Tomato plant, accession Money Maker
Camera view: vertical (180 deg); turntable rotation: 30 degrees
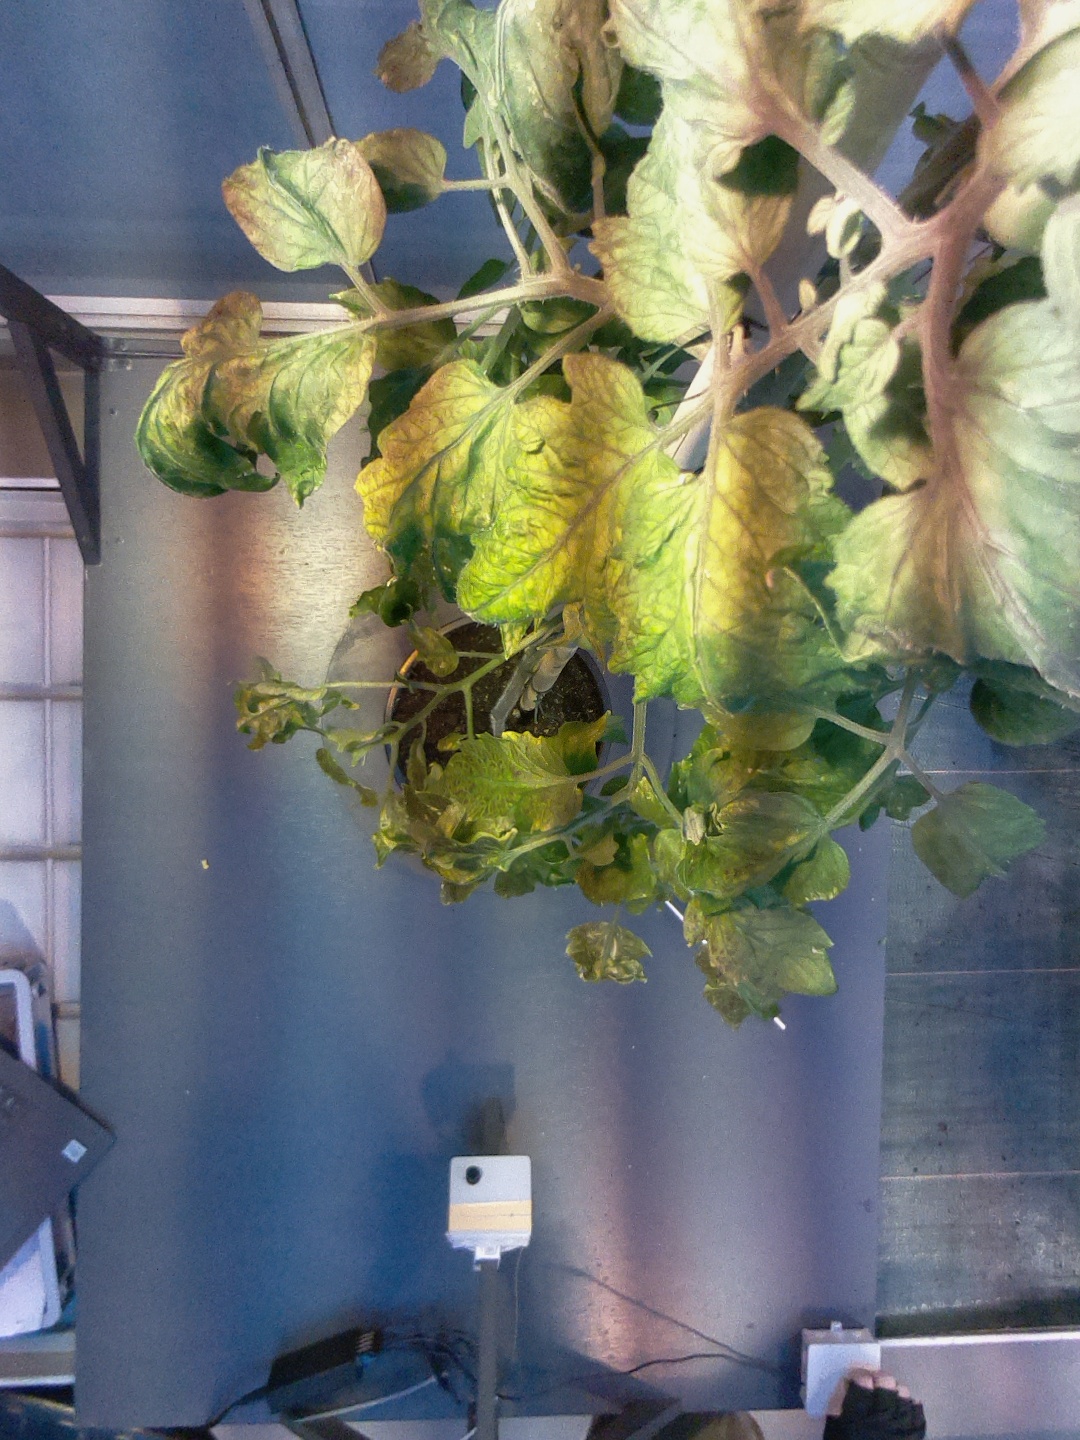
BBCH growth stage 72: 20%-30% of final fruit size